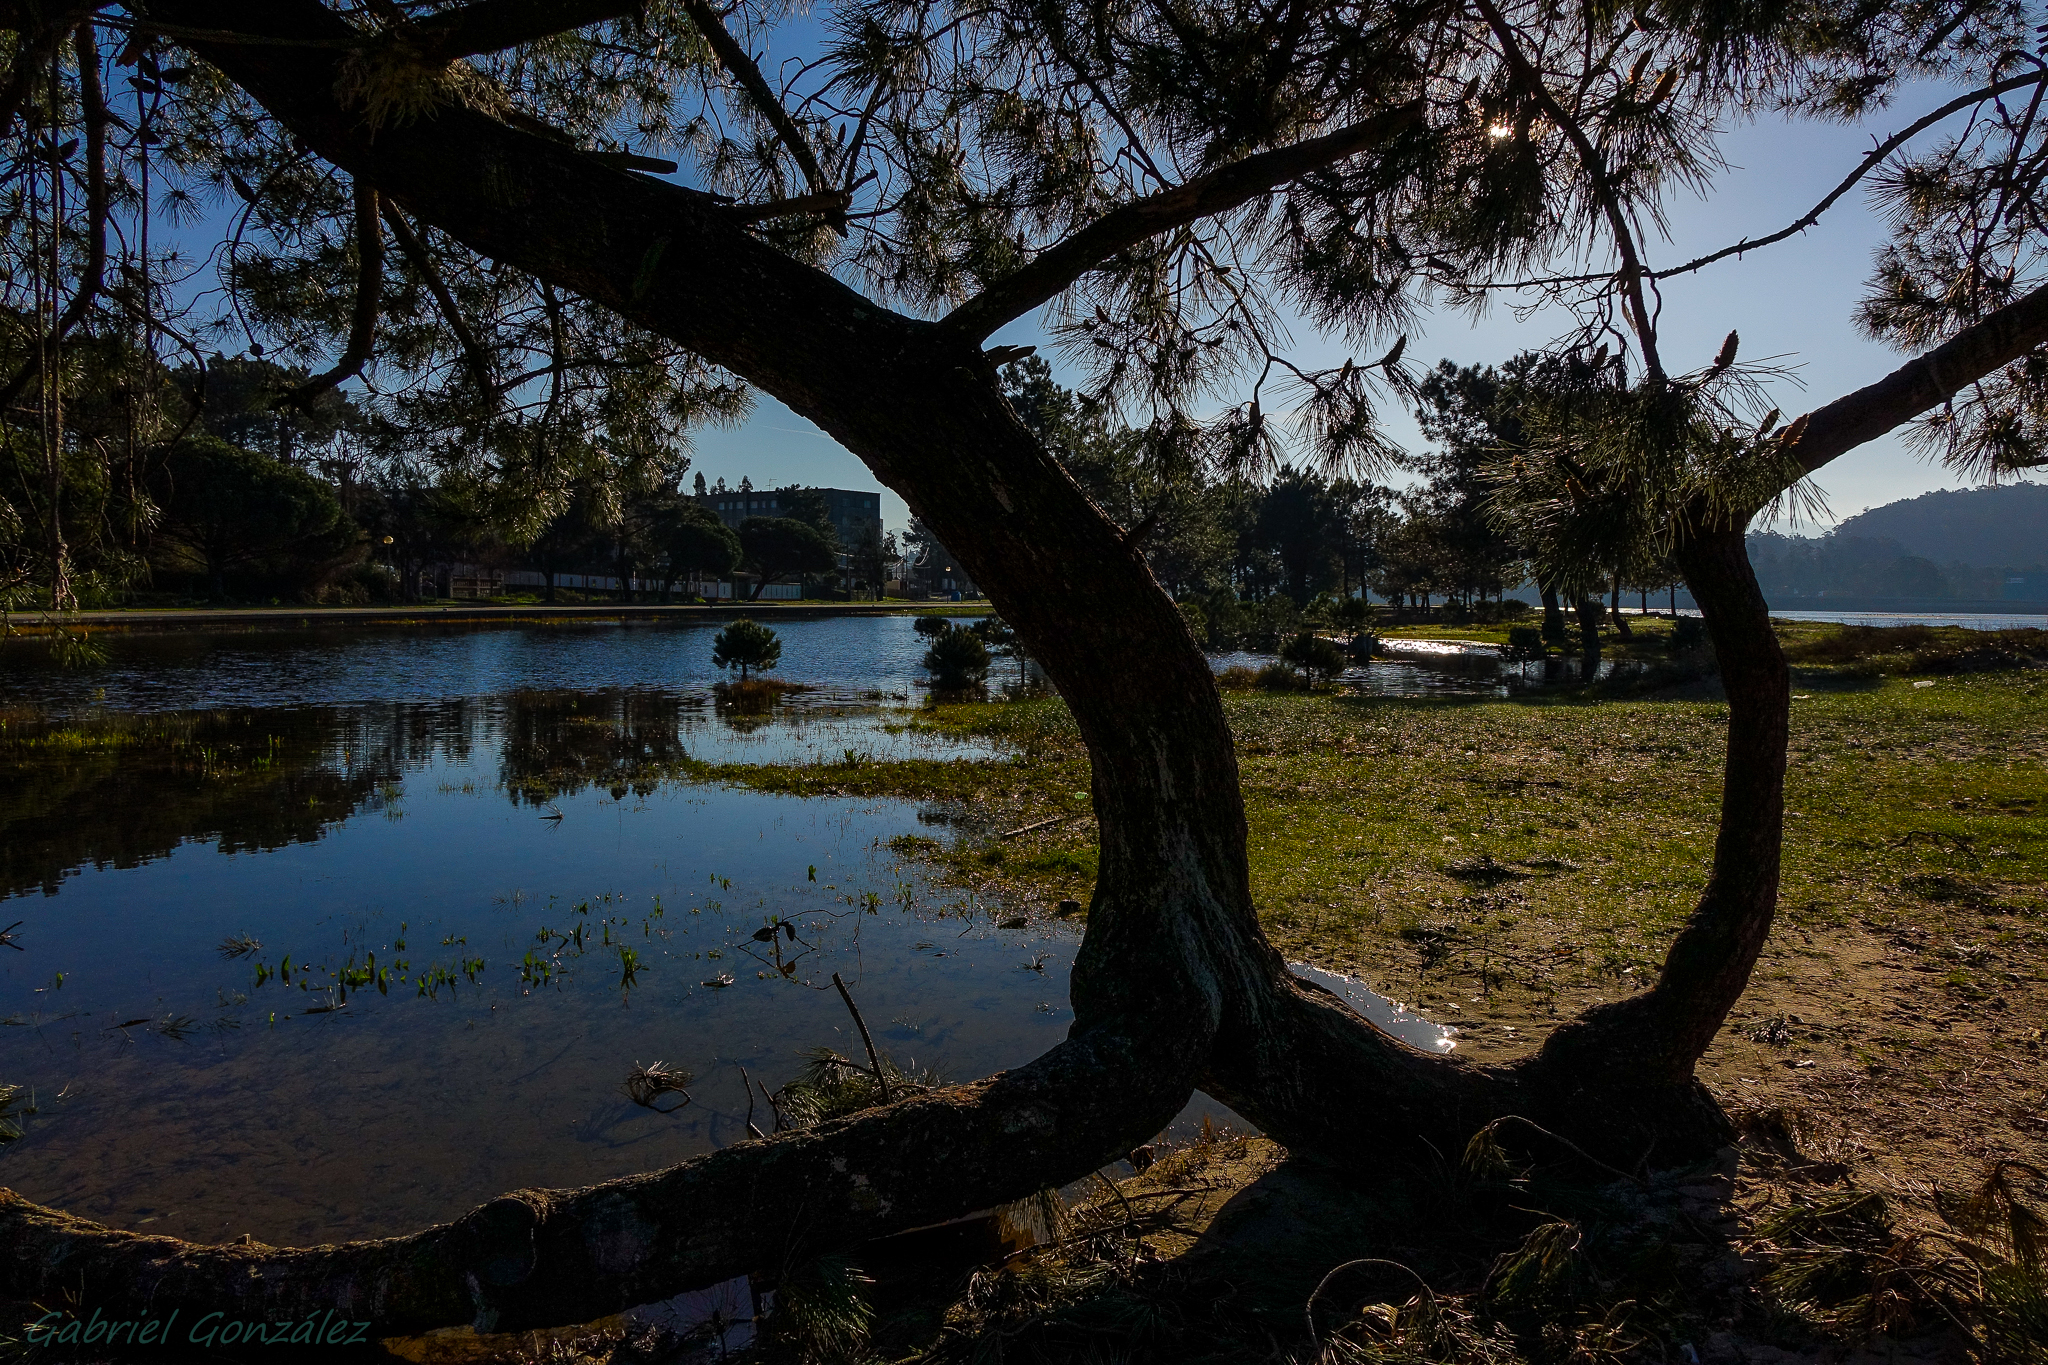
landscape, tree, nature, wilderness, branch, plant, morning, leaf, flower, lake, river, evening, reflection, autumn, park, spain, galicia, pontevedra, paisajes, woodland, espana, ggl1, gaby1, xovesphoto, sonyrx10, rx10, lourido, gphoto, xelodegalicia, gabrielcoru a, woody plant